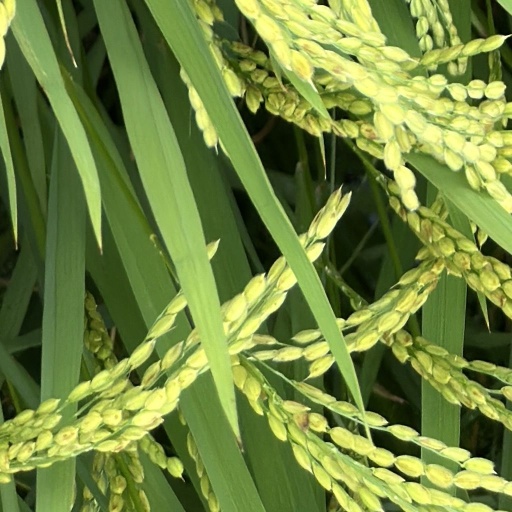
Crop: rice